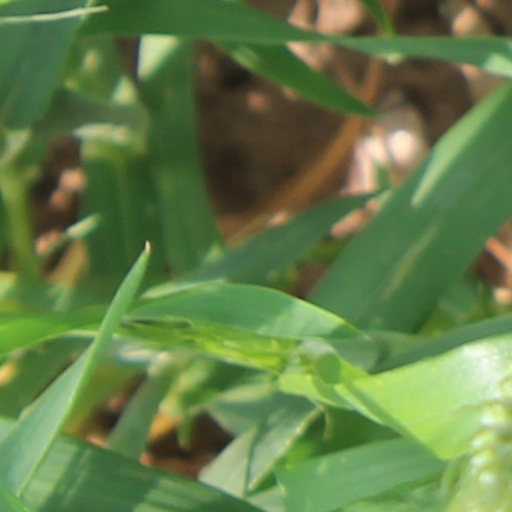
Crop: wheat